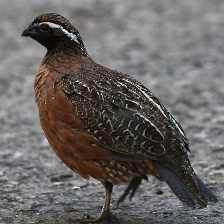
Species: MASKED BOBWHITE
Scientific name: COLINUS VIRGINIANUS RIDGWAYI
ImageNet parent category: quail